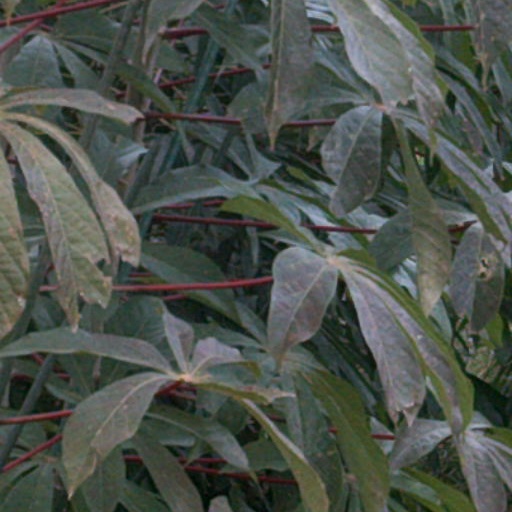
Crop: cassava